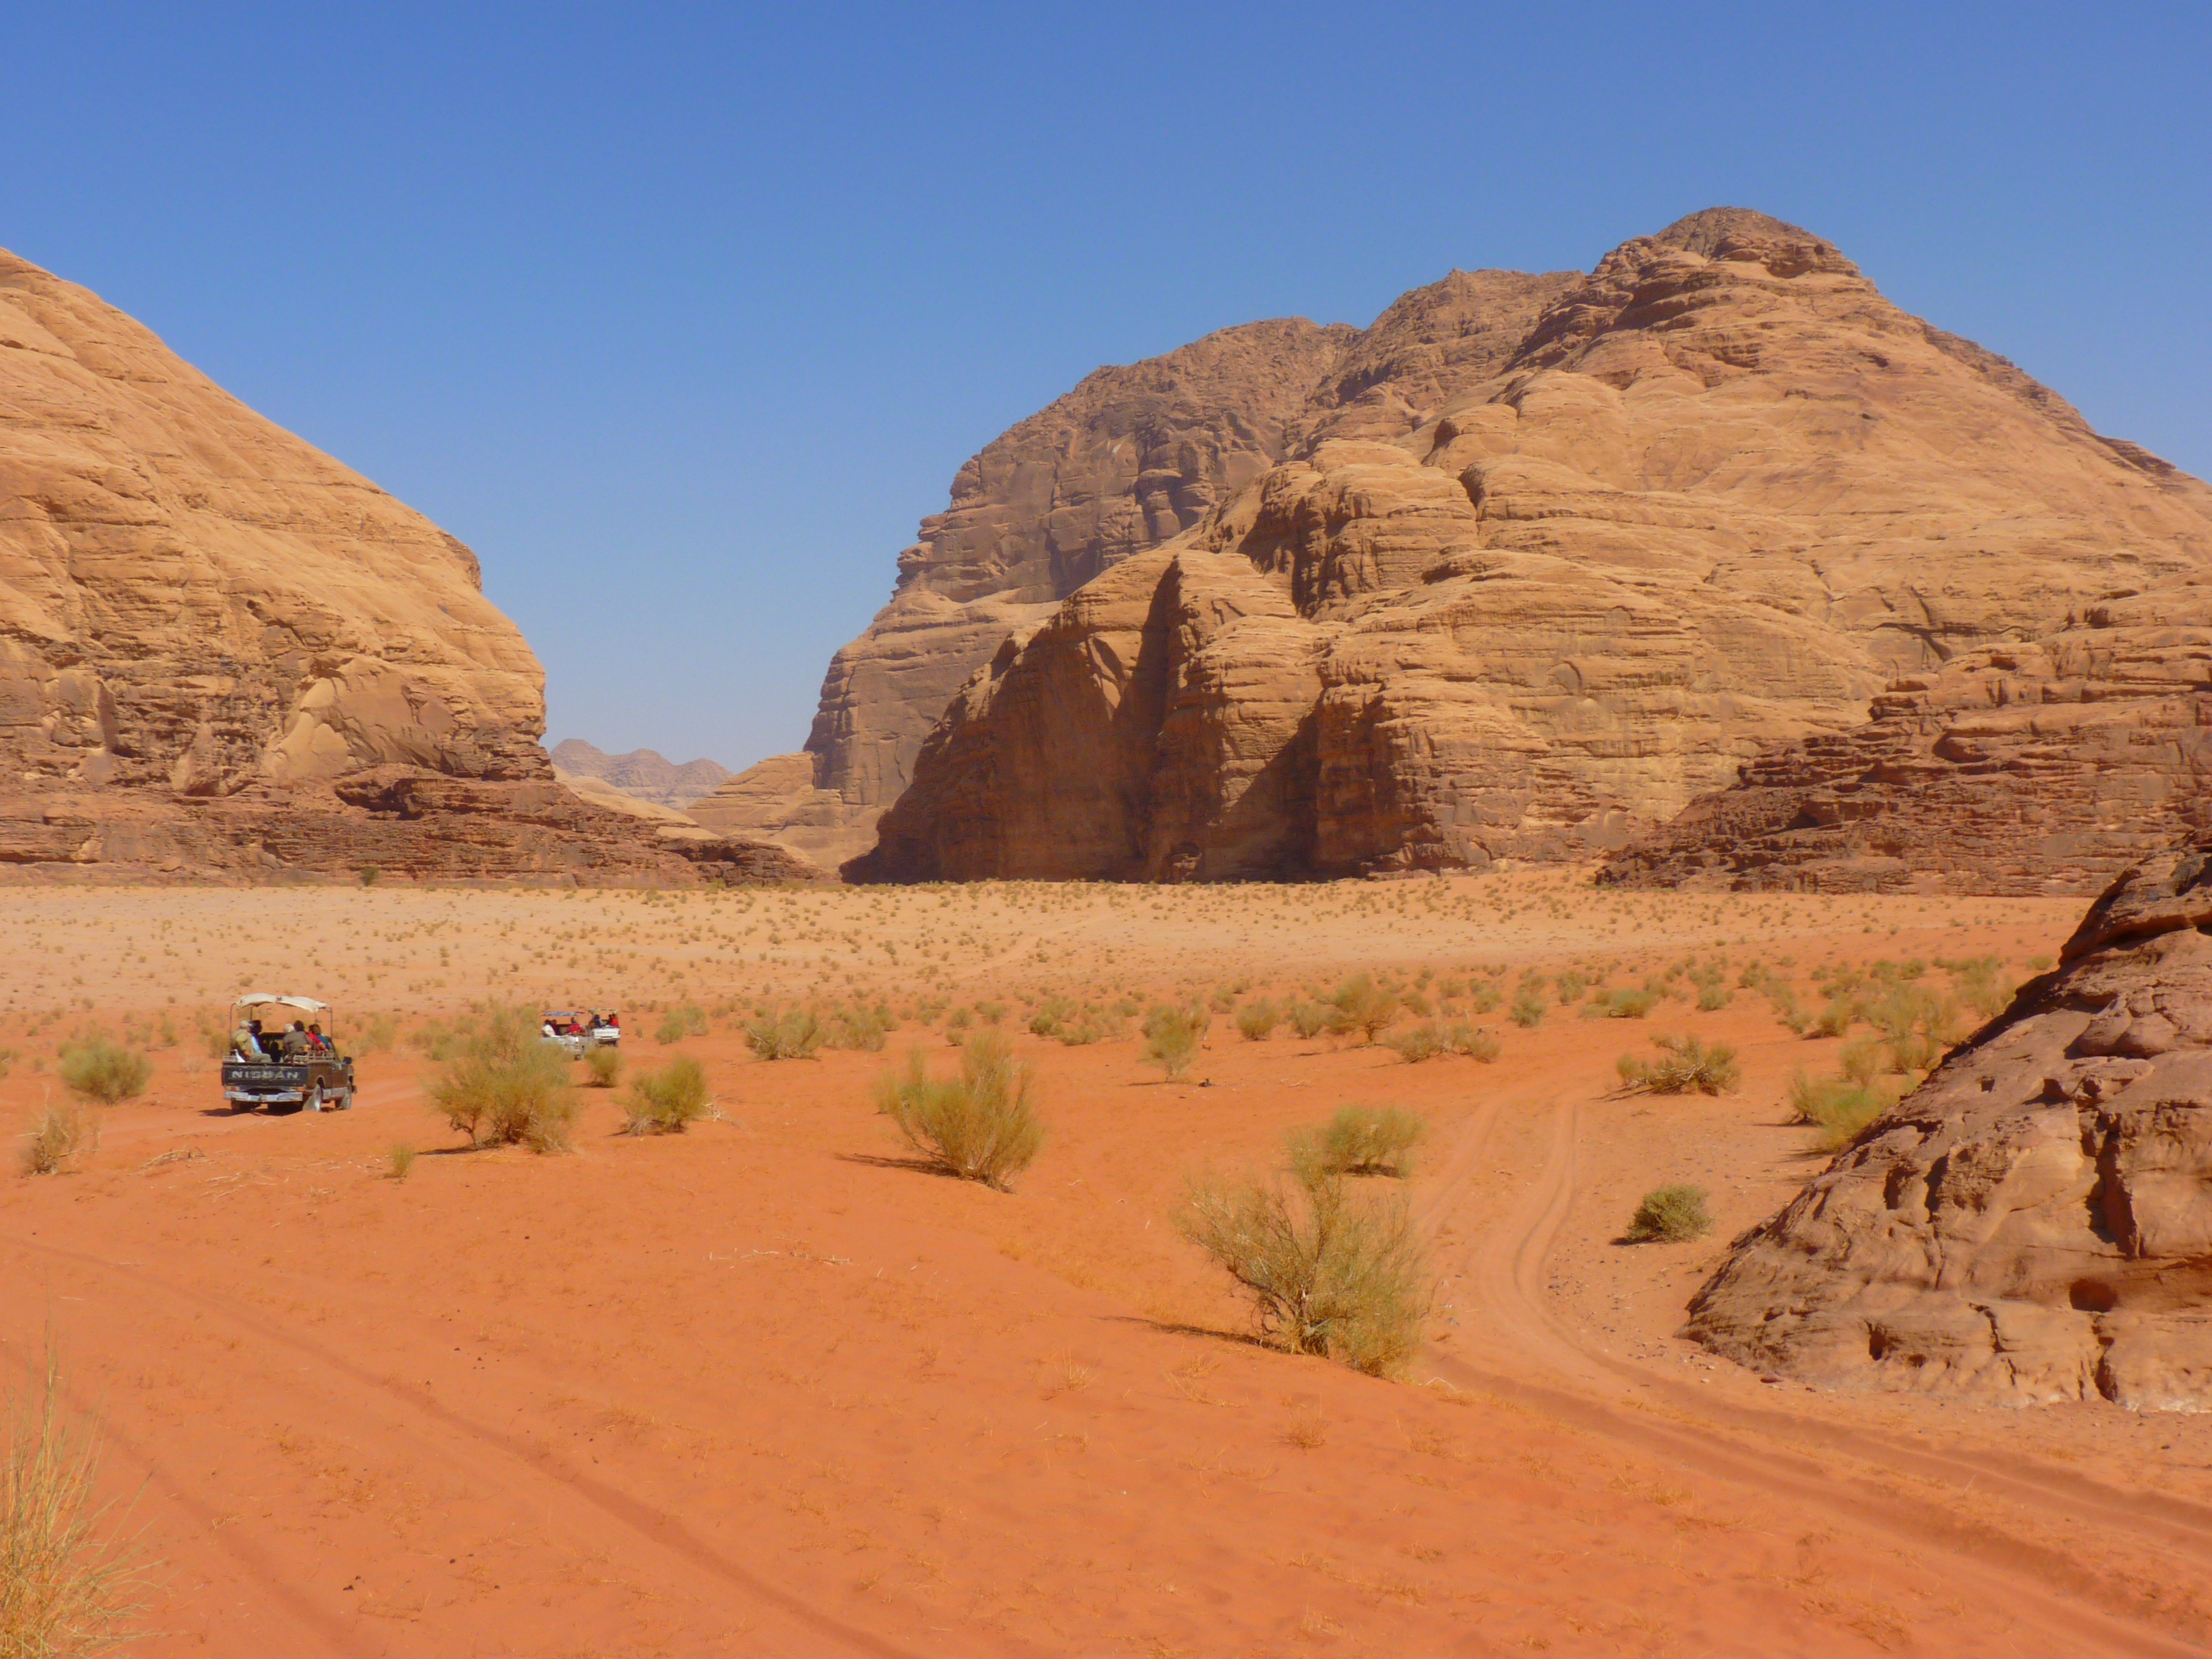
landscape, nature, sand, desert, valley, travel, formation, holiday, soil, jordan, geology, badlands, plateau, safari, sahara, wadi, butte, negev, landform, erg, middle east, wadi rum, natural environment, geographical feature, aeolian landform, negev desert